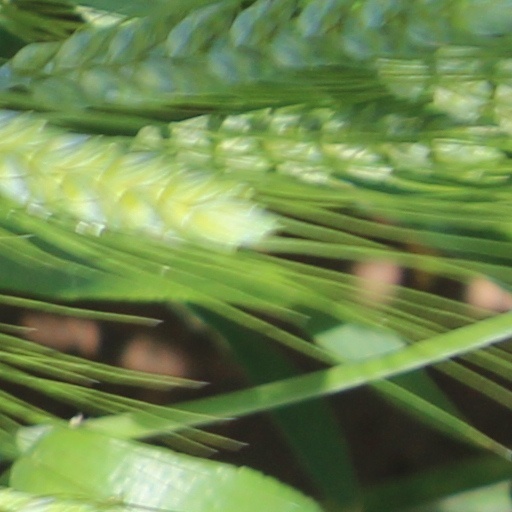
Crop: wheat